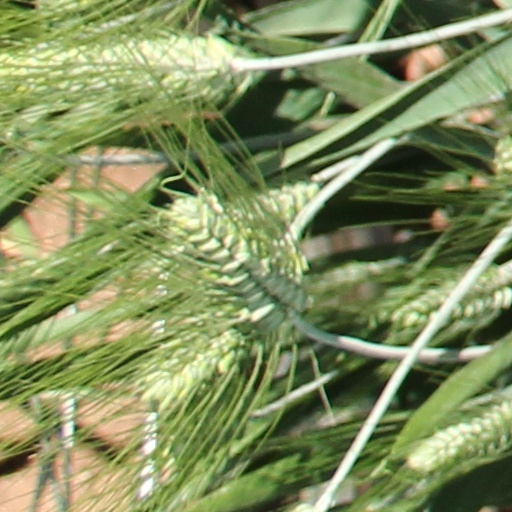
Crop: wheat